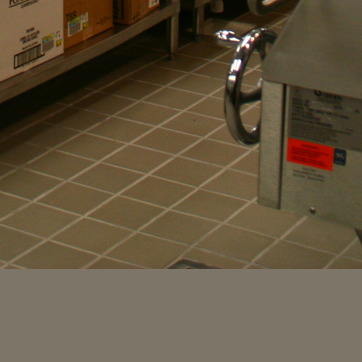
Material: tile